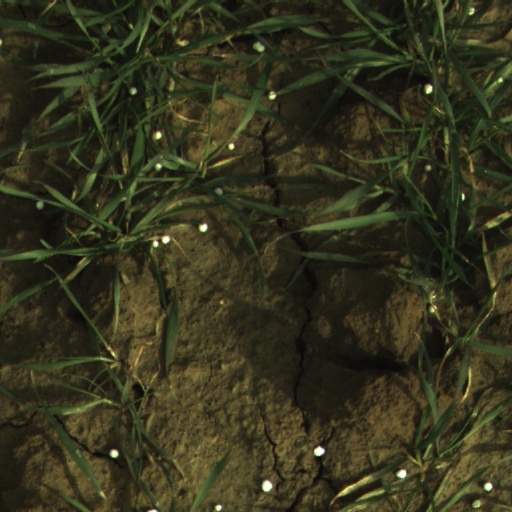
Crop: wheat